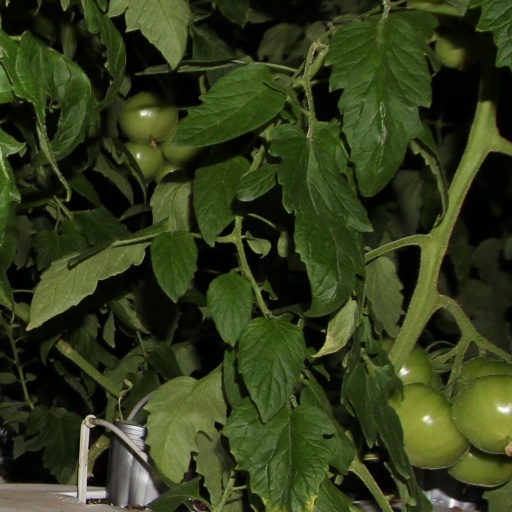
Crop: tomato